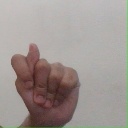
अक्षर: ट